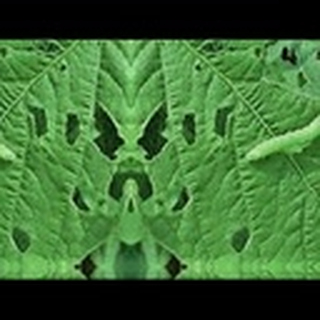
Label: cotton_army_worm